Douglas Lapraik

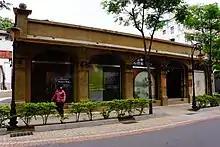
The former headquarters of Douglas Lapraik & Company in Taiwan.

In 1863, after acquiring a shipyard off Queen's Road East and building two more at Aberdeen and Whampoa, Lapraik co-founded the Hong Kong and Whampoa Dock Company together with Jardine Matheson & Company and Thomas Sutherland, the Hong Kong agent of the Peninsular and Oriental Steam Navigation Company. The company's incorporation was announced in the "Hong Kong Daily Press" on 4 January 1864. The dockyard would go on to become the largest shipyard in Asia at its zenith. The resulting company also became the first limited company to be registered in Hong Kong, prompting the government to begin work on the Companies Ordinance of 1865.